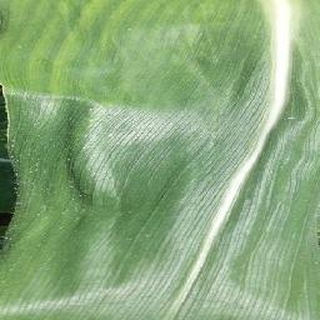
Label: healthy_corn